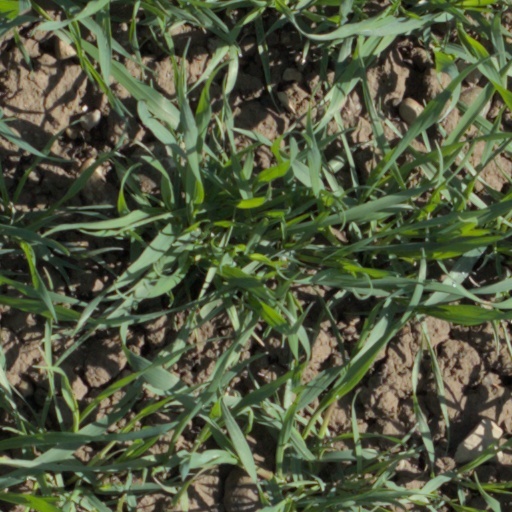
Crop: wheat